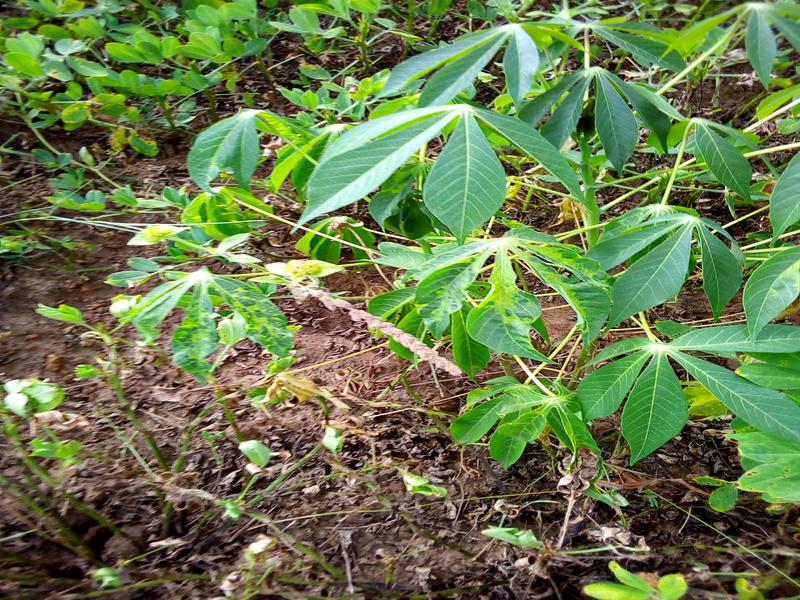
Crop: cassava
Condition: healthy